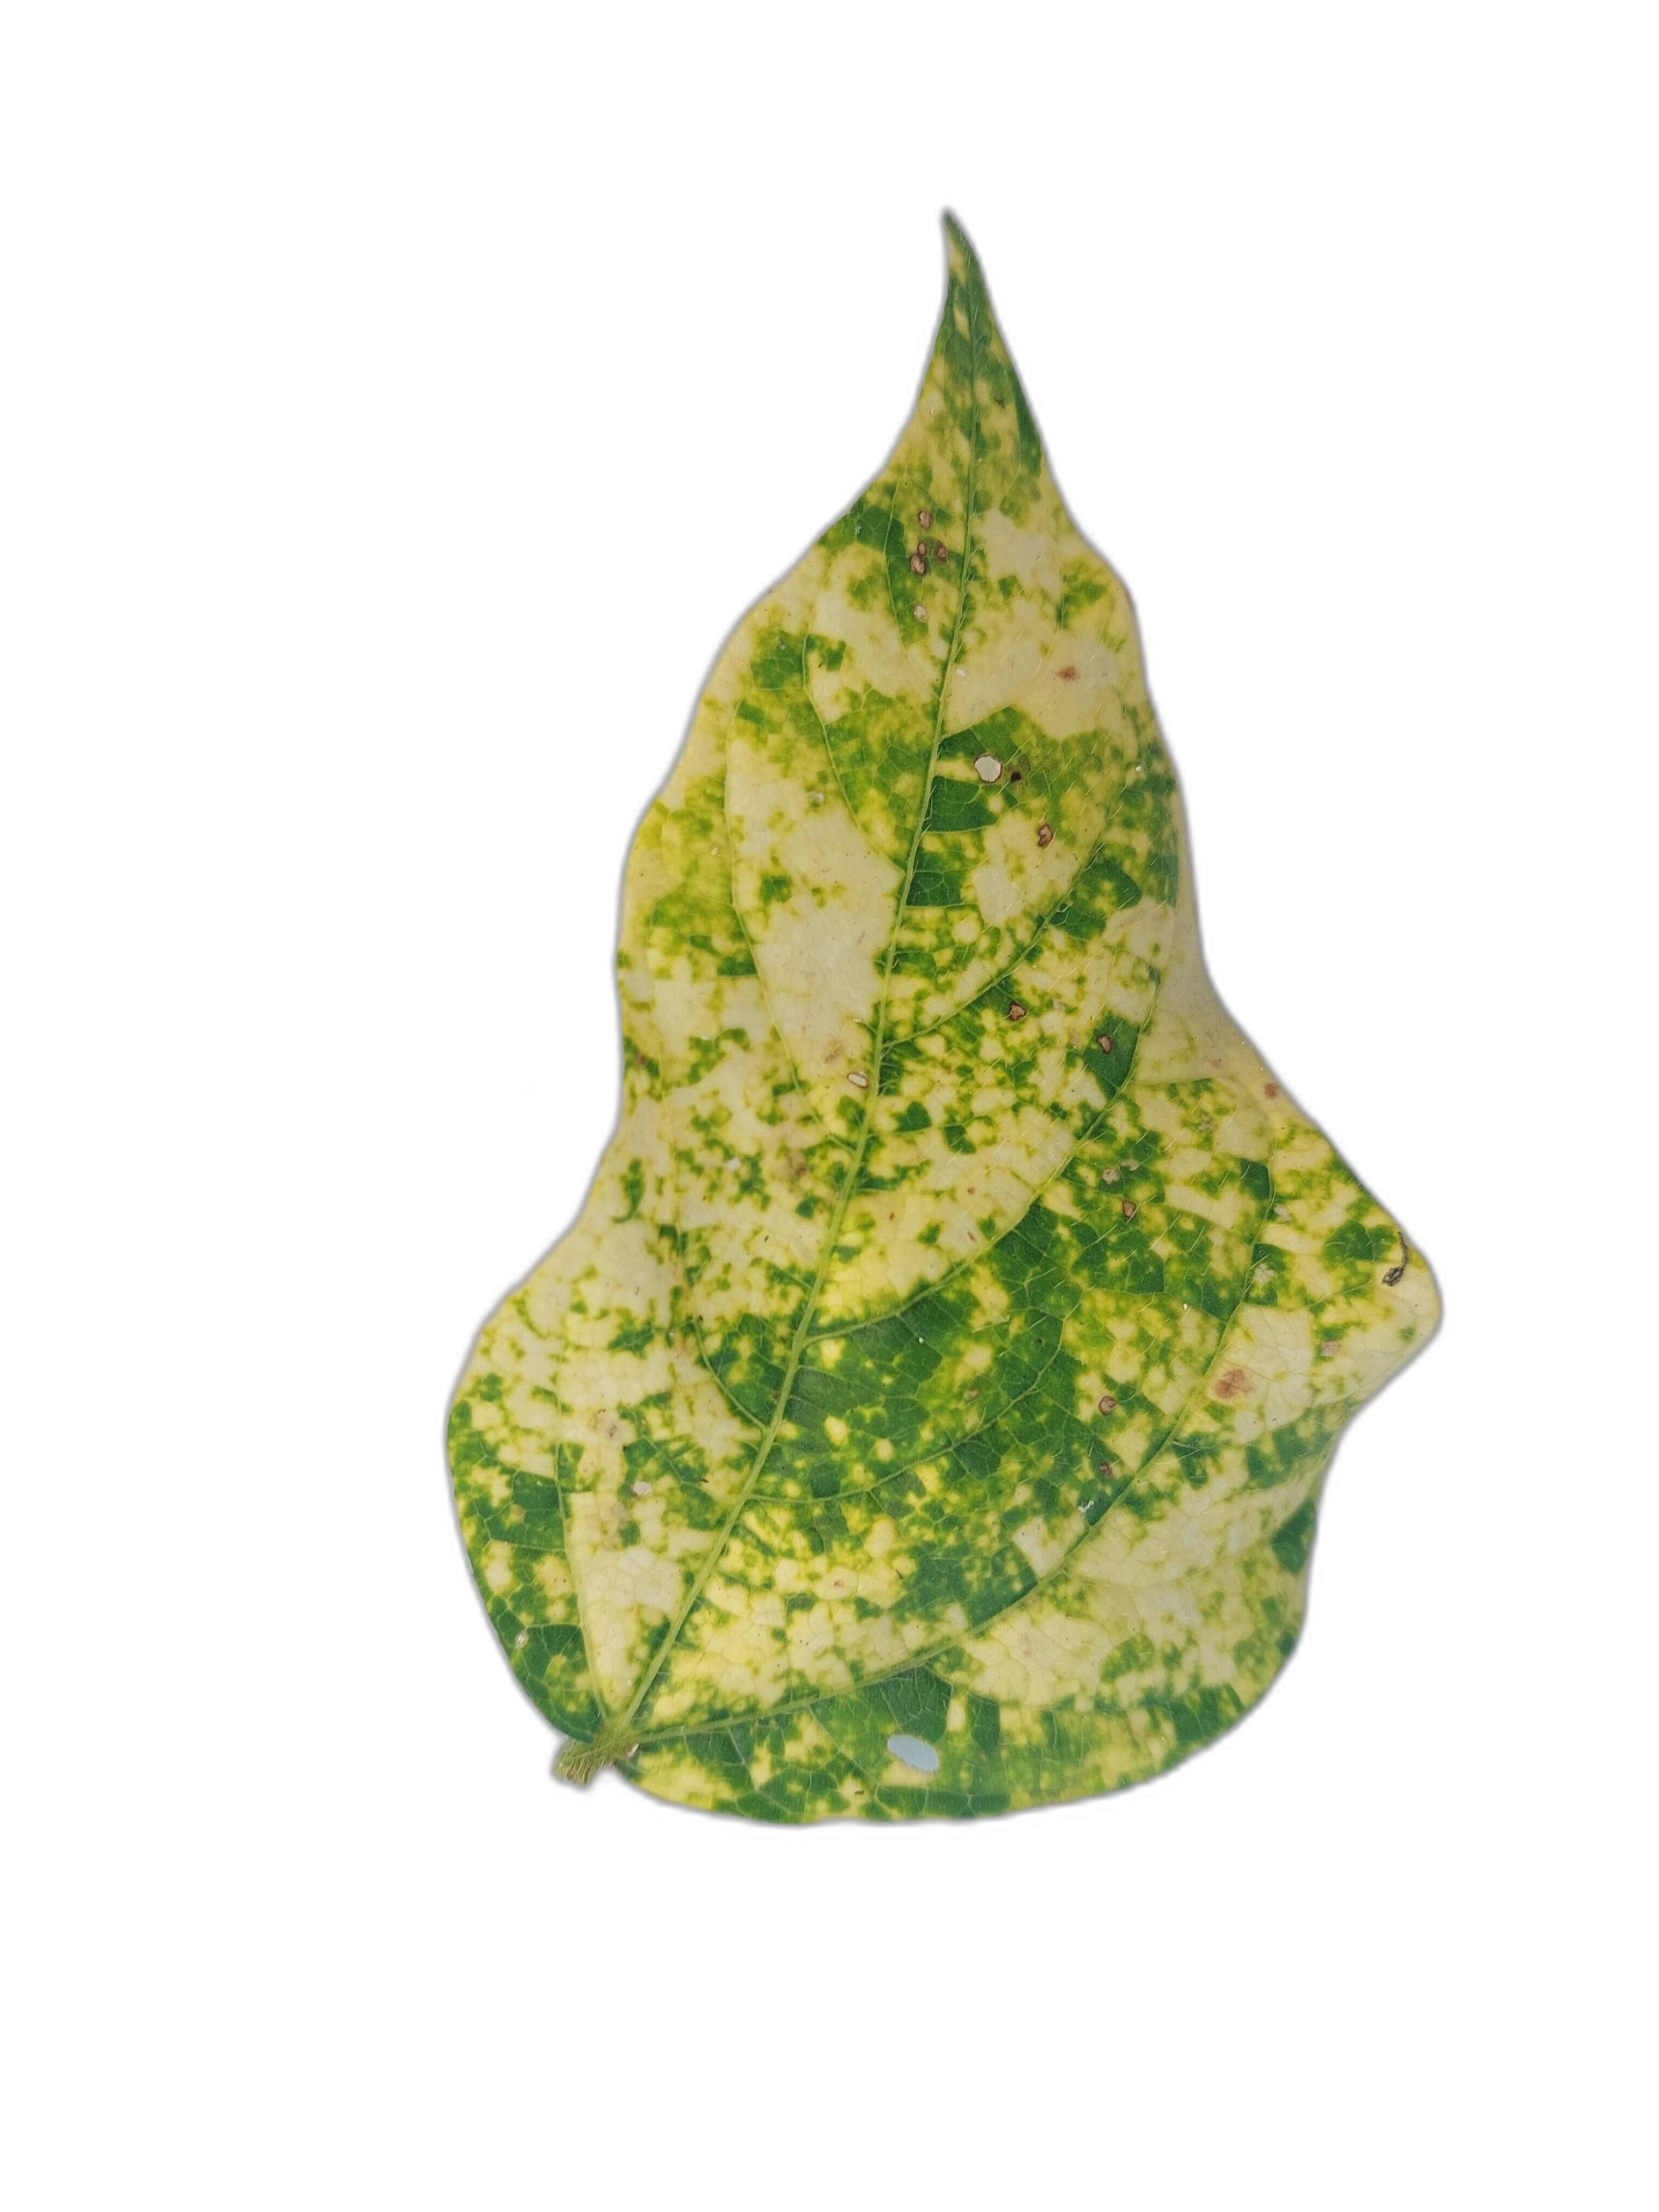
Label: Yellow Mosaic